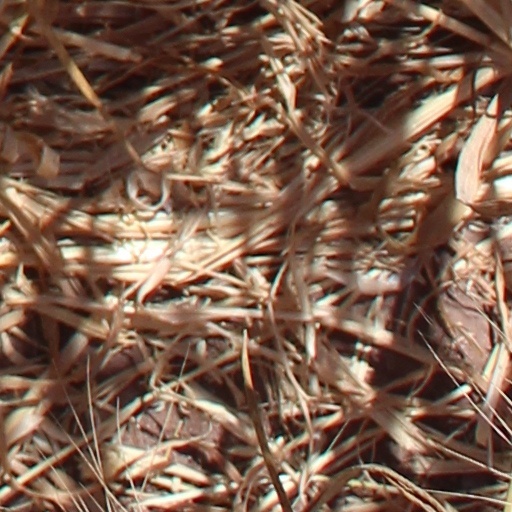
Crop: wheat